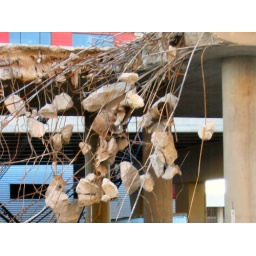
I like the blue and red building in the background